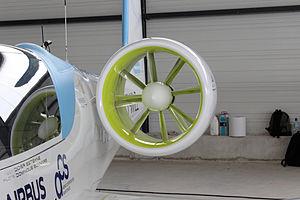
Un réacteur d'airbus E-Fan prise au Meeting de la Ferté-Alais 2014.
L'E-Fan est un prototype d'avion à propulsion électrique conçu par Airbus Group Innovations dans le cadre d'un projet lancé en 2011 et annulé en 2017.